Mario (tenor)

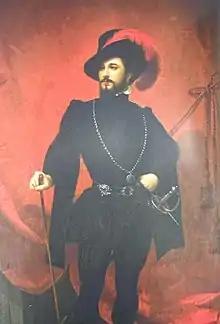
Portrait of Mario as Don Giovanni in the 1850s at the Italian Opera House of the Mariinsky Theatre

Giovanni Matteo De Candia (17 October 1810 – 11 December 1883), commonly known mononymously as Mario, was an Italian opera singer. The most celebrated tenor of his era, he was lionized by audiences in Paris and London. He was the partner of the opera singer Giulia Grisi.